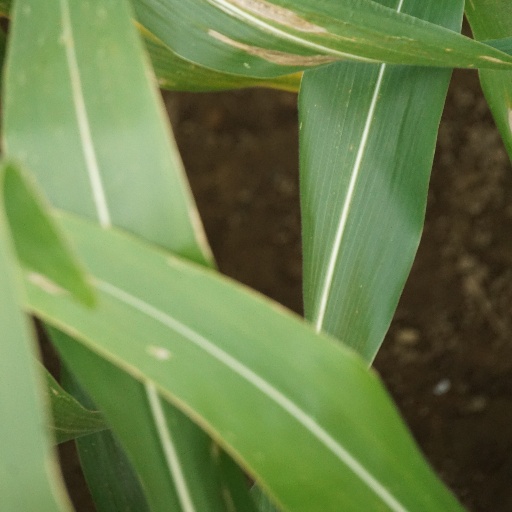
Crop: maize; corn